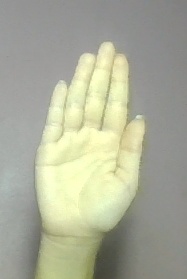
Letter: seen